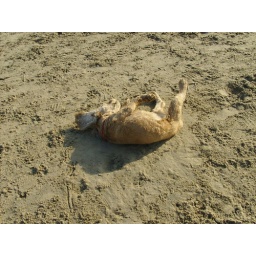
Took Star and Baby to dog beach in Long Beach on Sunday April 20th